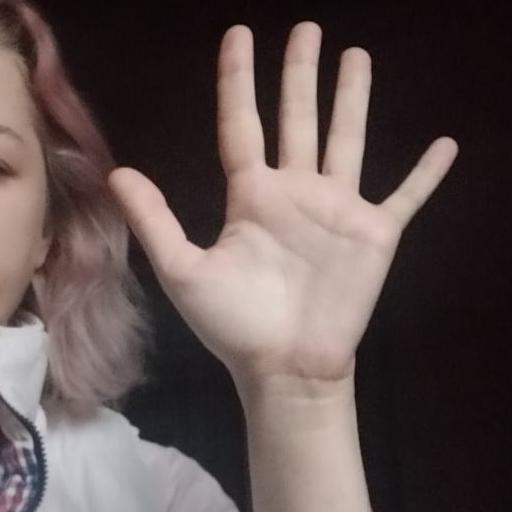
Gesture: palm